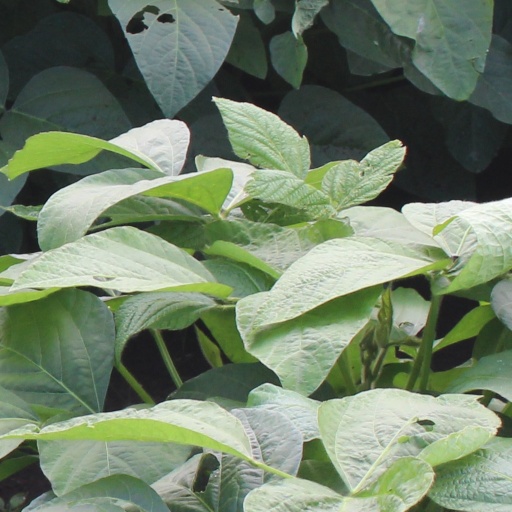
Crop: soybean